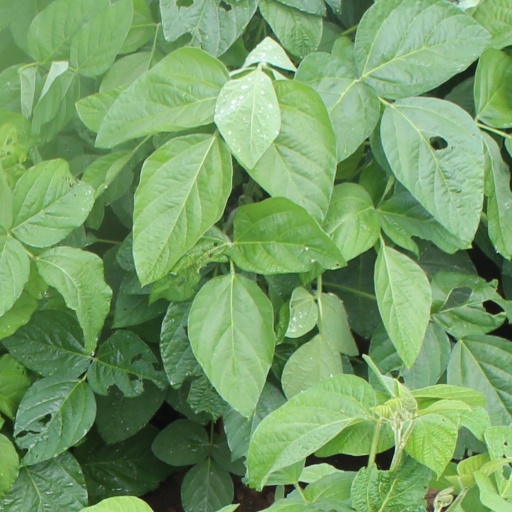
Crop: soybean